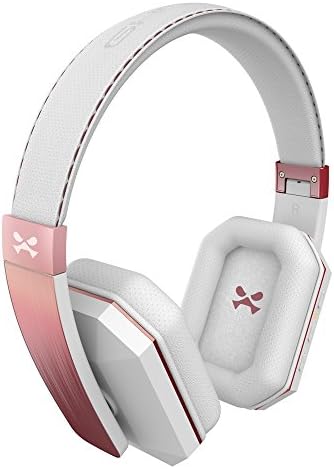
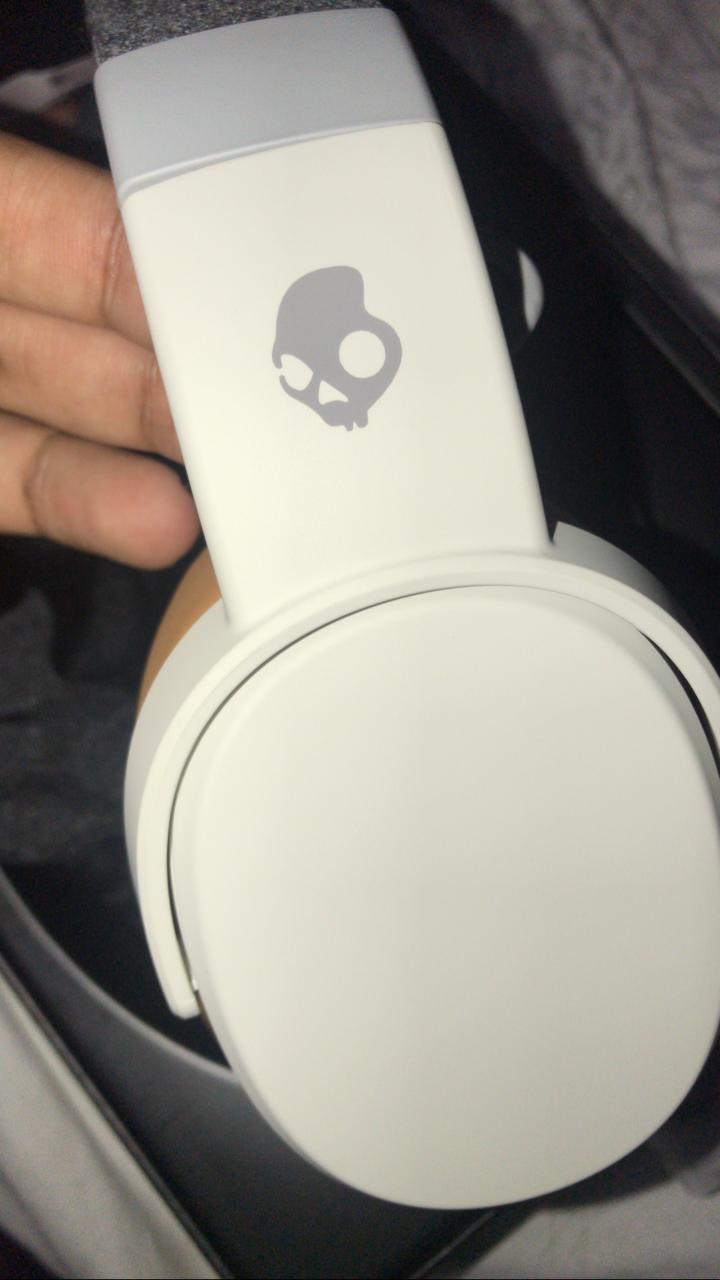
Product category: headphones
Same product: no